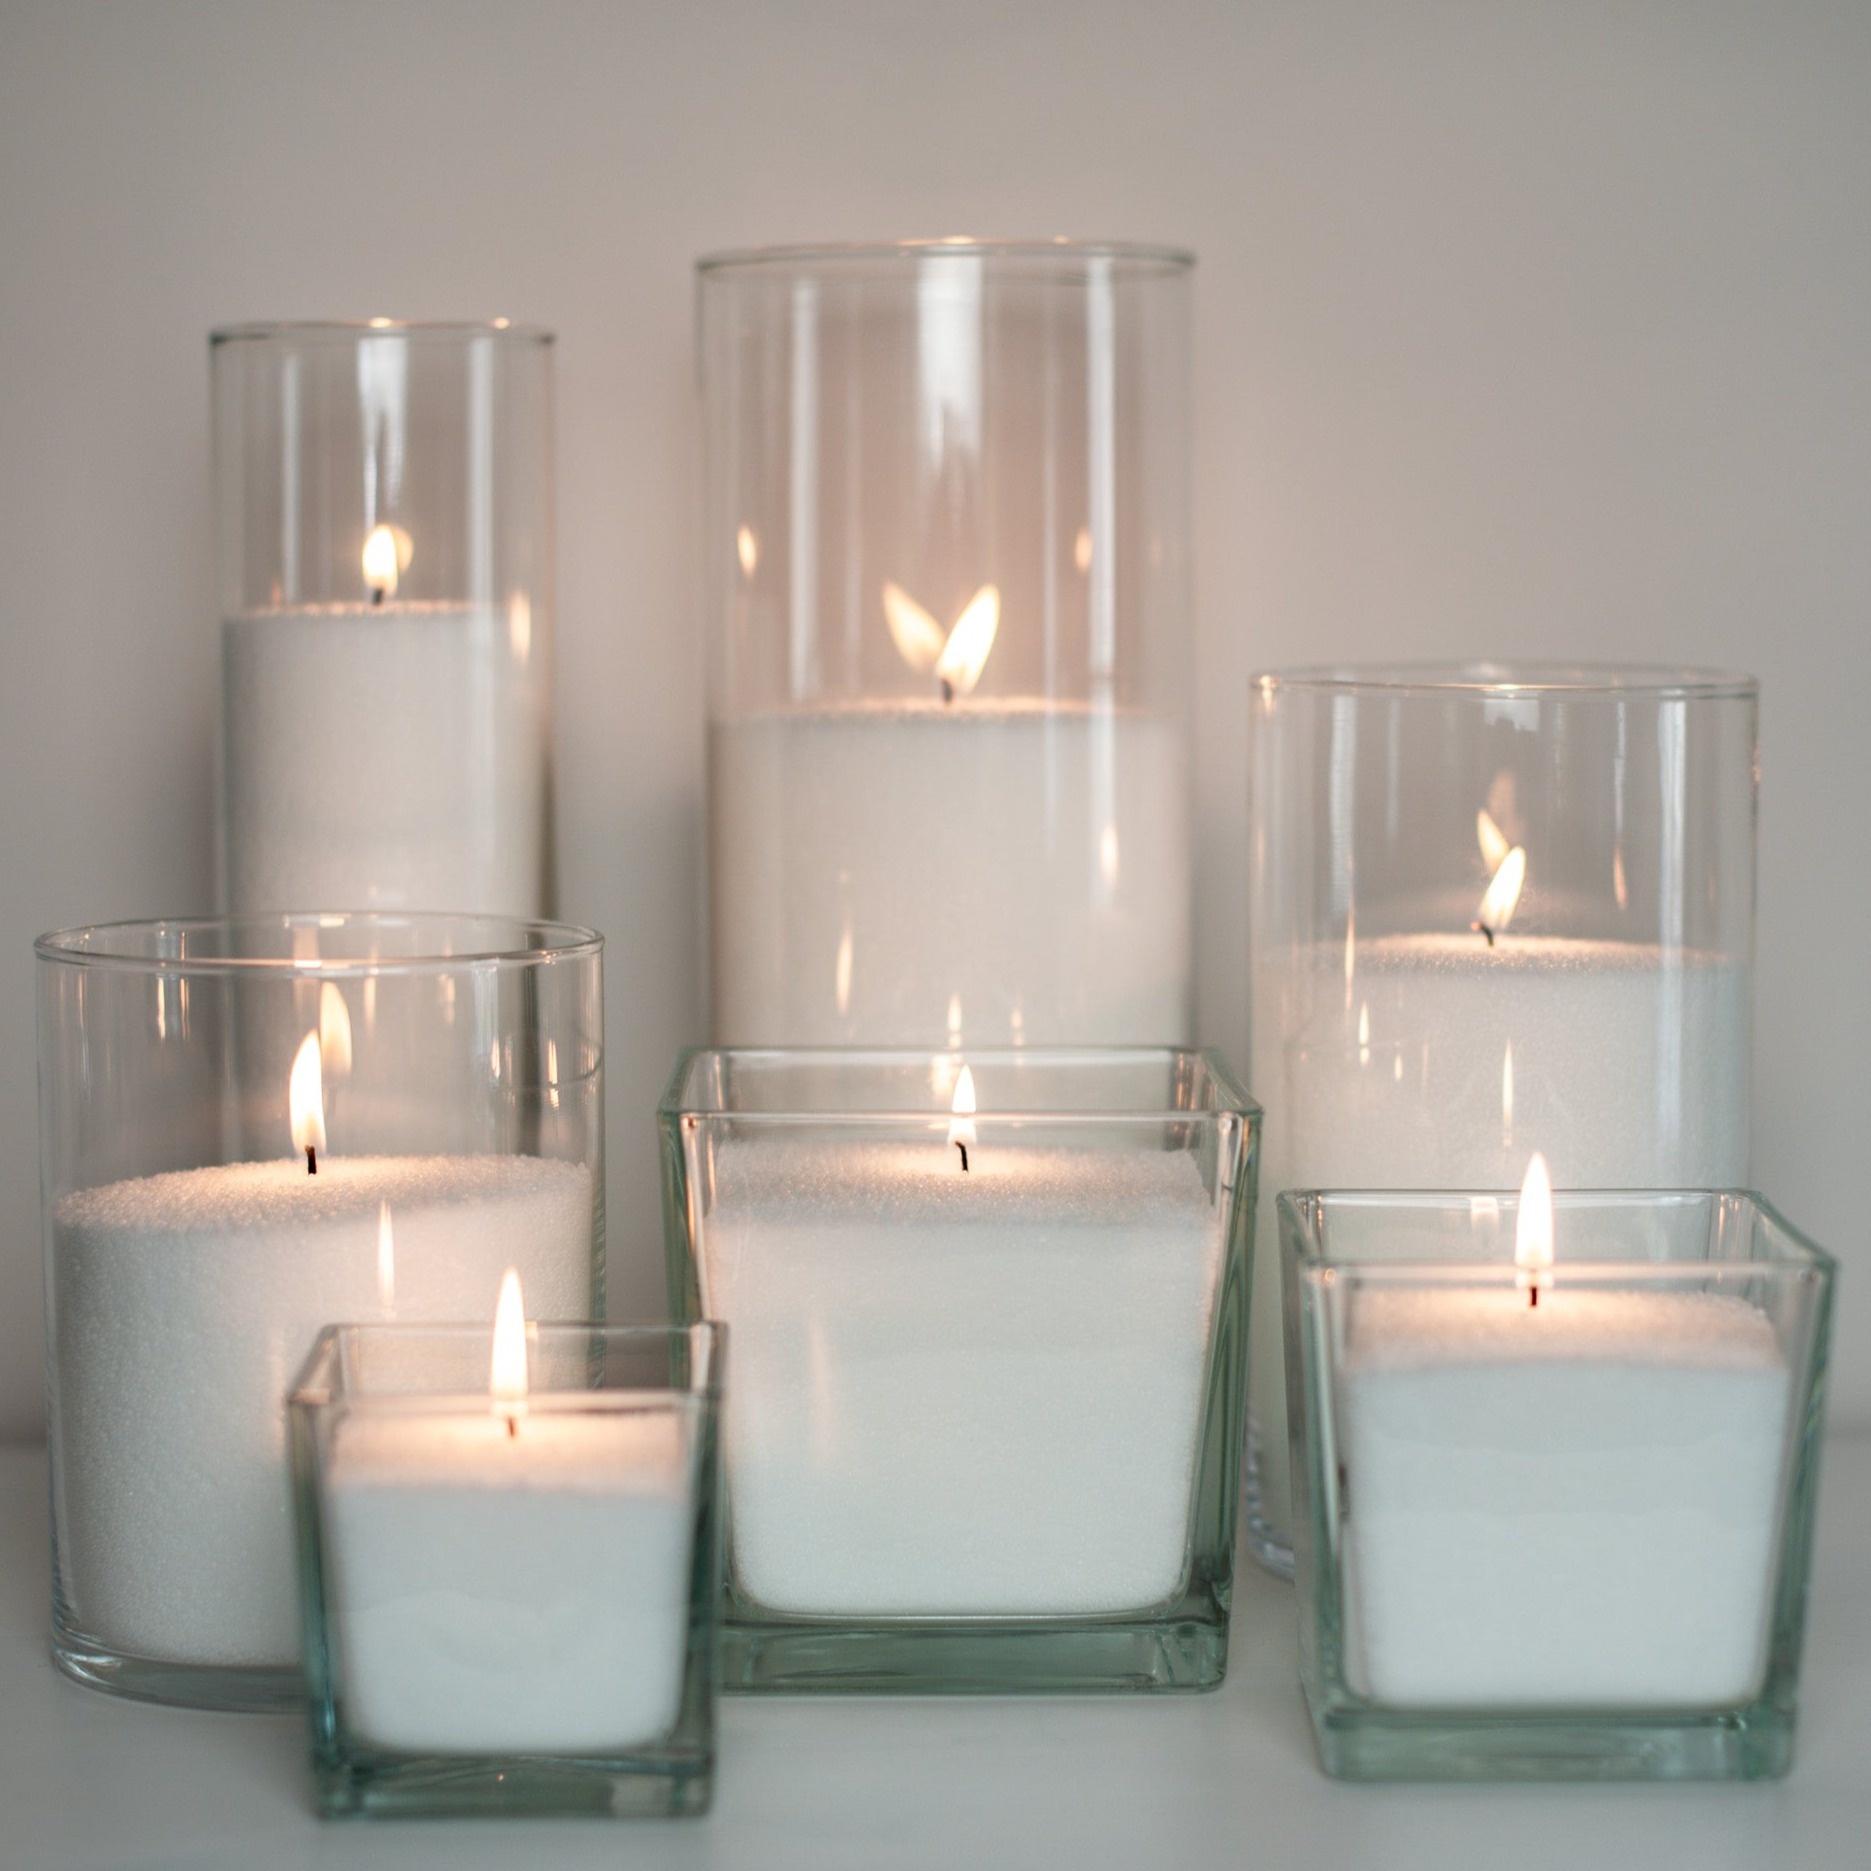
Candle Sand Wax 4.5 kg + 90 wicks
A bag contains 4.5 KG / 9.9 LB of sand wax, volume 8 litres / 2.1 US gallons. The length of one wick is 6 cm or 2.5 inch. EXTRA SMALL wicks are the same size as tealight wicks. Perfect for creating small, tealight - sized candles. SMALL wicks: ideal for vases with a diameter of 8 cm / 3 inches and larger. MEDIUM wicks: recommended for vases with a diameter of 10 cm / 4 inches and larger. LARGE wicks: suitable for vases with a diameter of 13 cm / 5 inches and larger. EXTRA LARGE wicks: designed for larger vases, approximately 18 cm / 7 inches and larger. Atomra Home sand candles burn slower than normal candles—only around 45 g. ( 0.1 lb ) of pearls are used per candle during an 8-hour event, and the rest can be reused as brand new next time. To minimize waste as much as possible, we use reusable and compostable plain brown paper bags for our sand wax. Advantages: Plant - based wax is a 100% vegetable product. Natural palm wax is odorless, you can always use your favourite candle fragrance at any time. It allows you to create and light multiple candles at once without worrying about any unwanted scents. Natural & clean-burning wax helps you refill and repurpose existing containers into candles to reduce waste. The flame is contained within the vessel, and accidental knocks will cause the wax granules to crumble and extinguish the fire.
Brand: ATOMRA HOME®
Category: Arts & Entertainment > Hobbies & Creative Arts > Arts & Crafts > Art & Crafting Materials > Olfactory Arts Materials > Candle Making Materials > Raw Candle Wax > Palm Wax